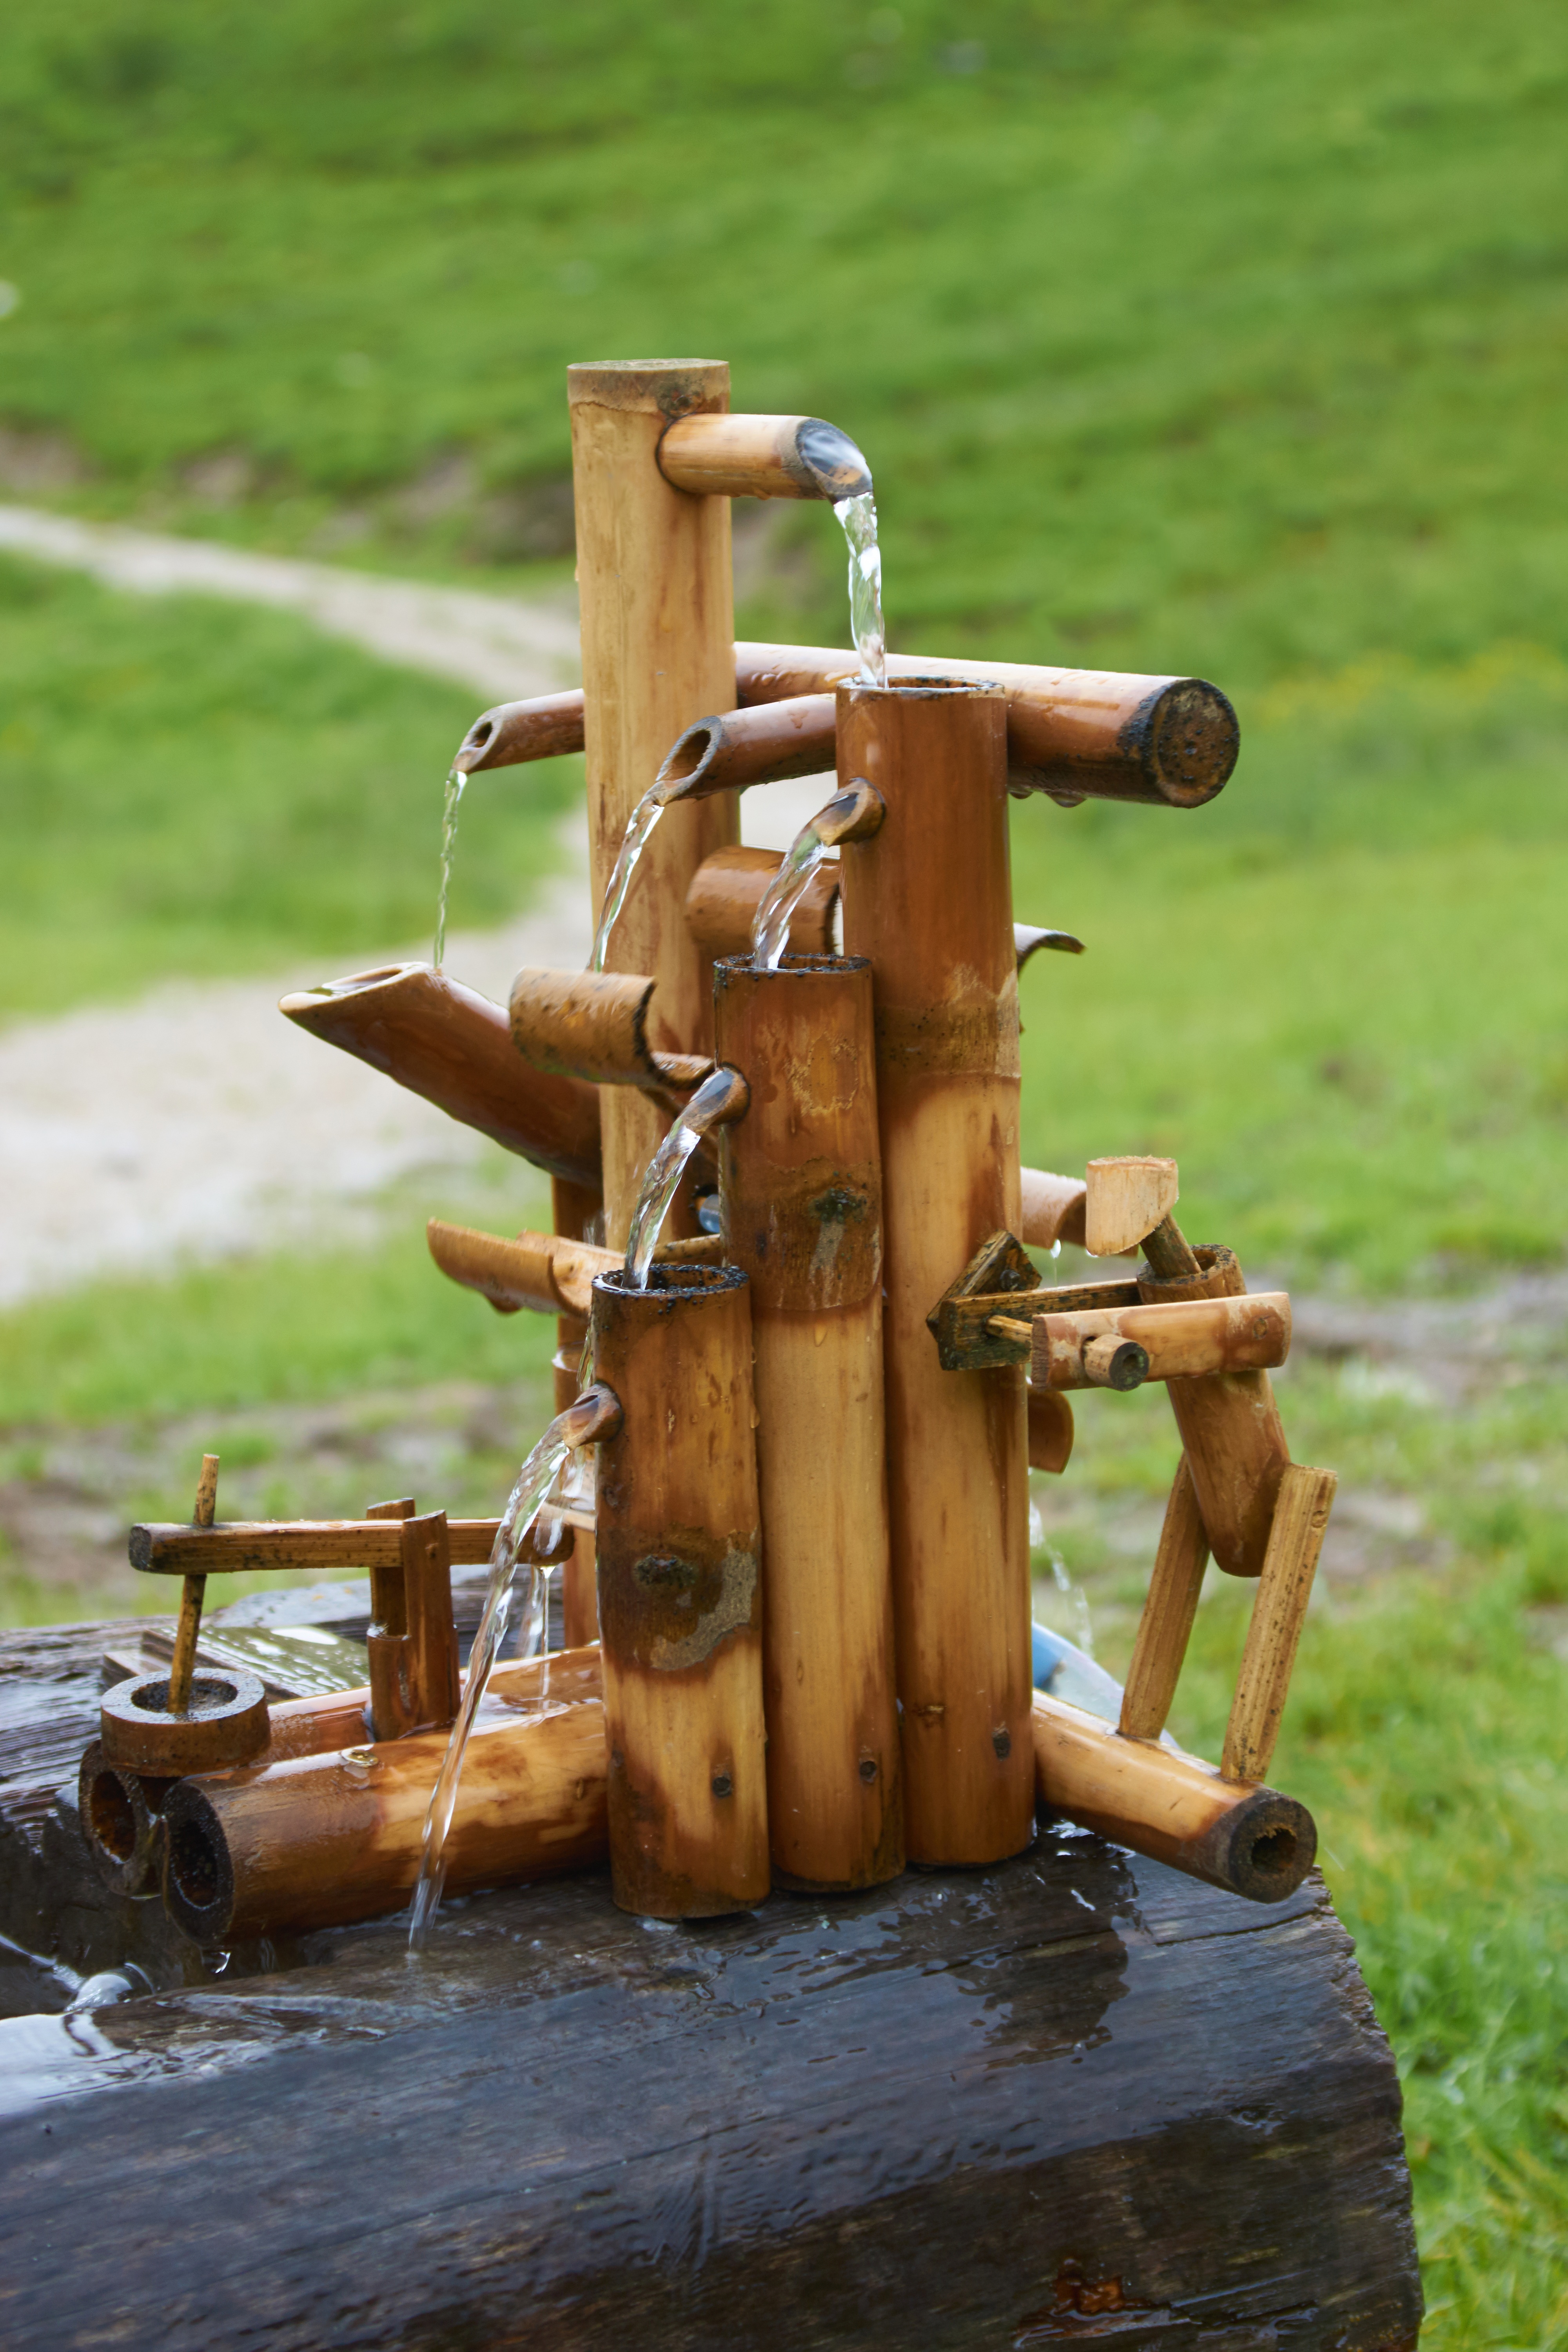
water, nature, wood, vehicle, sculpture, source, steam engine, cannon, water feature, males, gartendeko, man made object